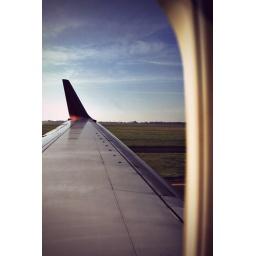
some of the photos that i took while in the car or on the plane